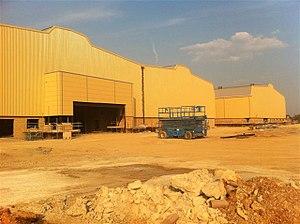
The Making of Harry Potter - Studio Tour London est un studio de cinéma ouvert au public et situé à Leavesden, dans le sud-est de l'Angleterre. Il s'agit d'une exposition permanente offrant un aperçu des coulisses des films Harry Potter. Il est situé à l'intérieur des Studios de Leavesden, près de Watford, dans le sud-ouest du Comté de Hertford. Les studios étant encore très actifs, l'exposition est contenue dans deux plateaux séparés du reste du complexe.